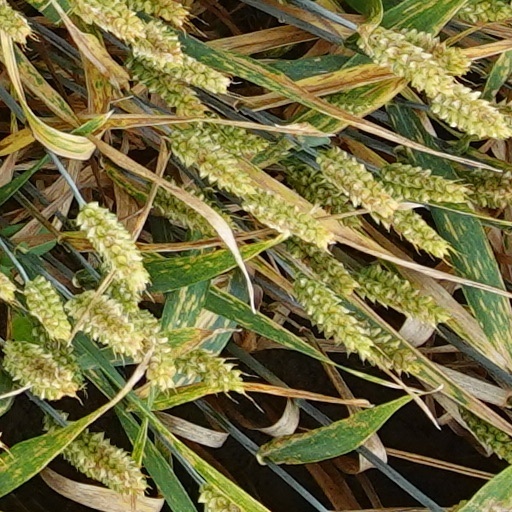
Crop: wheat